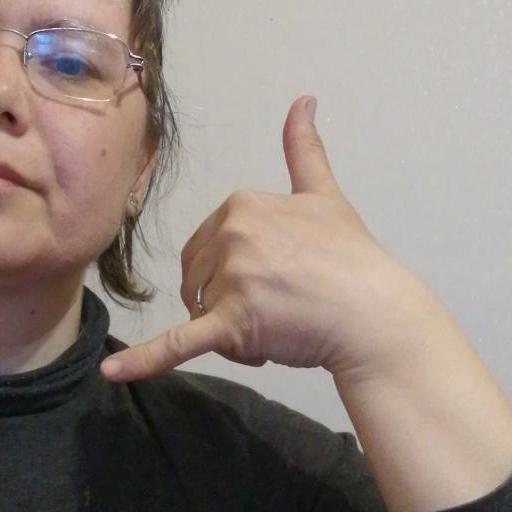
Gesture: call